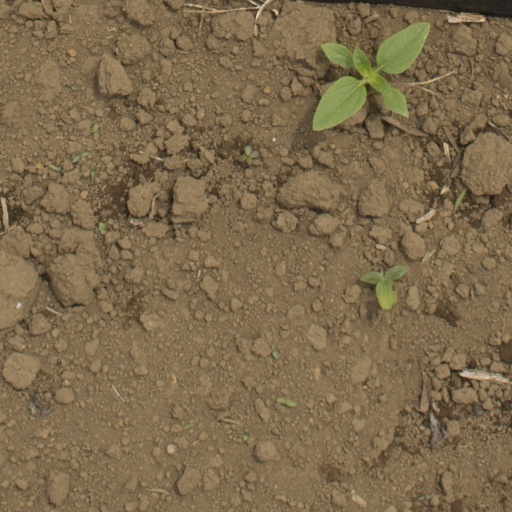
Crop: Jerusalem artichoke